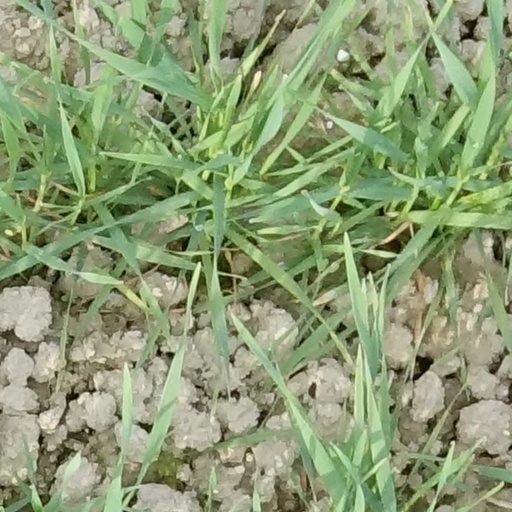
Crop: wheat